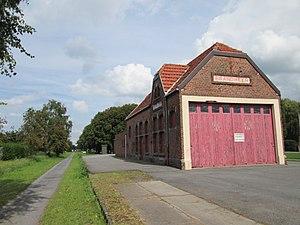
En Belgique et en France, les gares de la reconstruction sont un ensemble de gares construites au lendemain de la Première Guerre mondiale pour remplacer des bâtiments détruits ou gravement endommagés lors du conflit. Un certain nombre de ces gares possédaient un plan ou des éléments communs entre-elles qui ont été utilisés uniquement pour ces gares ; elles sont désignées bâtiment type « Reconstruction ».